Sendai Sachiko

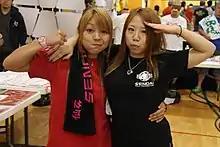
The Jumonji sisters in September 2012

From January to March 2012, the Jumonji sisters took part in JWP's Tag League the Best, contested for the JWP and Daily Sports Women's Tag Team Championships. After two wins and two losses, Sachiko and Chisako failed to advance to the finals of the tournament. On March 12, Sendai Girls' Pro Wrestling presented a special exhibition tag team match at a Dragon Gate event in Sendai, in which the Jumonji sisters were defeated by Kagetsu and Meiko Satomura. On March 19, Chikara announced that Sachiko, along with Dash Chisako, Kagetsu and Meiko Satomura, would be making her American debut for the promotion during its tenth anniversary weekend in May. During the first night of the weekend on May 19 in Easton, Pennsylvania, the Jumonji sisters were defeated in a tag team match by Kagetsu and Satomura. The following day in Manhattan, New York, the Jumonji sisters defeated the Bravado Brothers (Harlem and Lancelot) in an intergender tag team match. On June 25, Sendai Girls' held its final event in the promotion's home arena, Zepp Sendai, which was scheduled to close down the following month. In the main event of the show, Sachiko and Chisako picked up a major win over the veteran tag team of Kyoko Inoue and Manami Toyota. On July 25, Chikara announced that Sachiko would be returning to the promotion in September to participate in the 2012 King of Trios tournament in Easton, Pennsylvania, where she would form a trio with Dash Chisako and Meiko Satomura. Team Sendai Girls wrestled in the opening match of the tournament on September 14 and advanced to the quarter-finals after a win over a team, which included assailAnt and two thirds of the previous year's King of Trios winners, Fire Ant and Green Ant. The following day, Team Sendai Girls picked up another big win, this time over the trio of Jigsaw, Manami Toyota and Mike Quackenbush, to advance to the semifinals of the tournament. On the third and final day of the tournament, Team Sendai Girls was eliminated from the tournament in the semifinals by Team ROH (Mike Bennett, Matt Jackson and Nick Jackson).